Tel Be'er Sheva

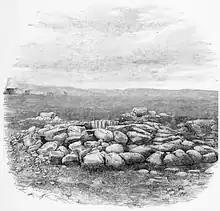
Abraham's Well 1855.

The earliest occupation at Beer-sheba during Iron Age I (Stratum IX) was represented only by seven large pits about 22 to 25 feet in diameter. Archaeologists believe that the entire settlement of this stratum covered about 2,990 sq. yards, approximately the area of half of a football field. It likely contained about 20 dwelling pits and 10 granaries and would have housed from 100 to 140 people. Stratum IX was abandoned then reused, new structures being added to the old. In Stratum VIII, which dates to the 11th century B.C.E., archaeologists found houses for the first time. Like Stratum IX, Stratum VIII was abandoned rather than destroyed. The pottery suggests that the same people who lived in Stratum VIII built Stratum VII at the end of the 11th century B.C.E., which comprised five domestic units in a possibly enclosed settlement.